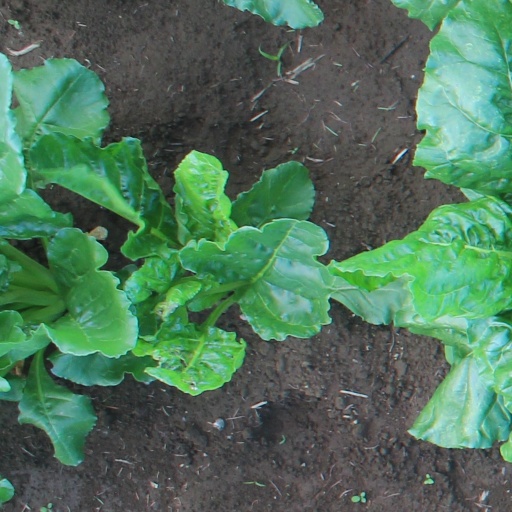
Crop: sugar beet